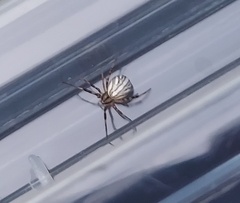
Species: Lactrodectus_hesperus